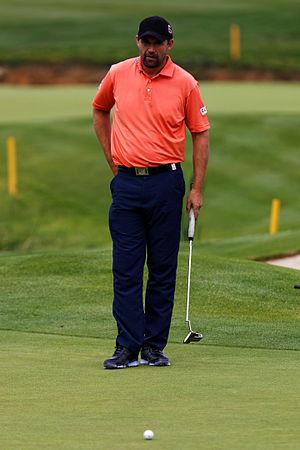
Padraig Harrington lors de l'Open de France de golf 2014, sur le green du 18, Golf de St Quentin en Yvelines